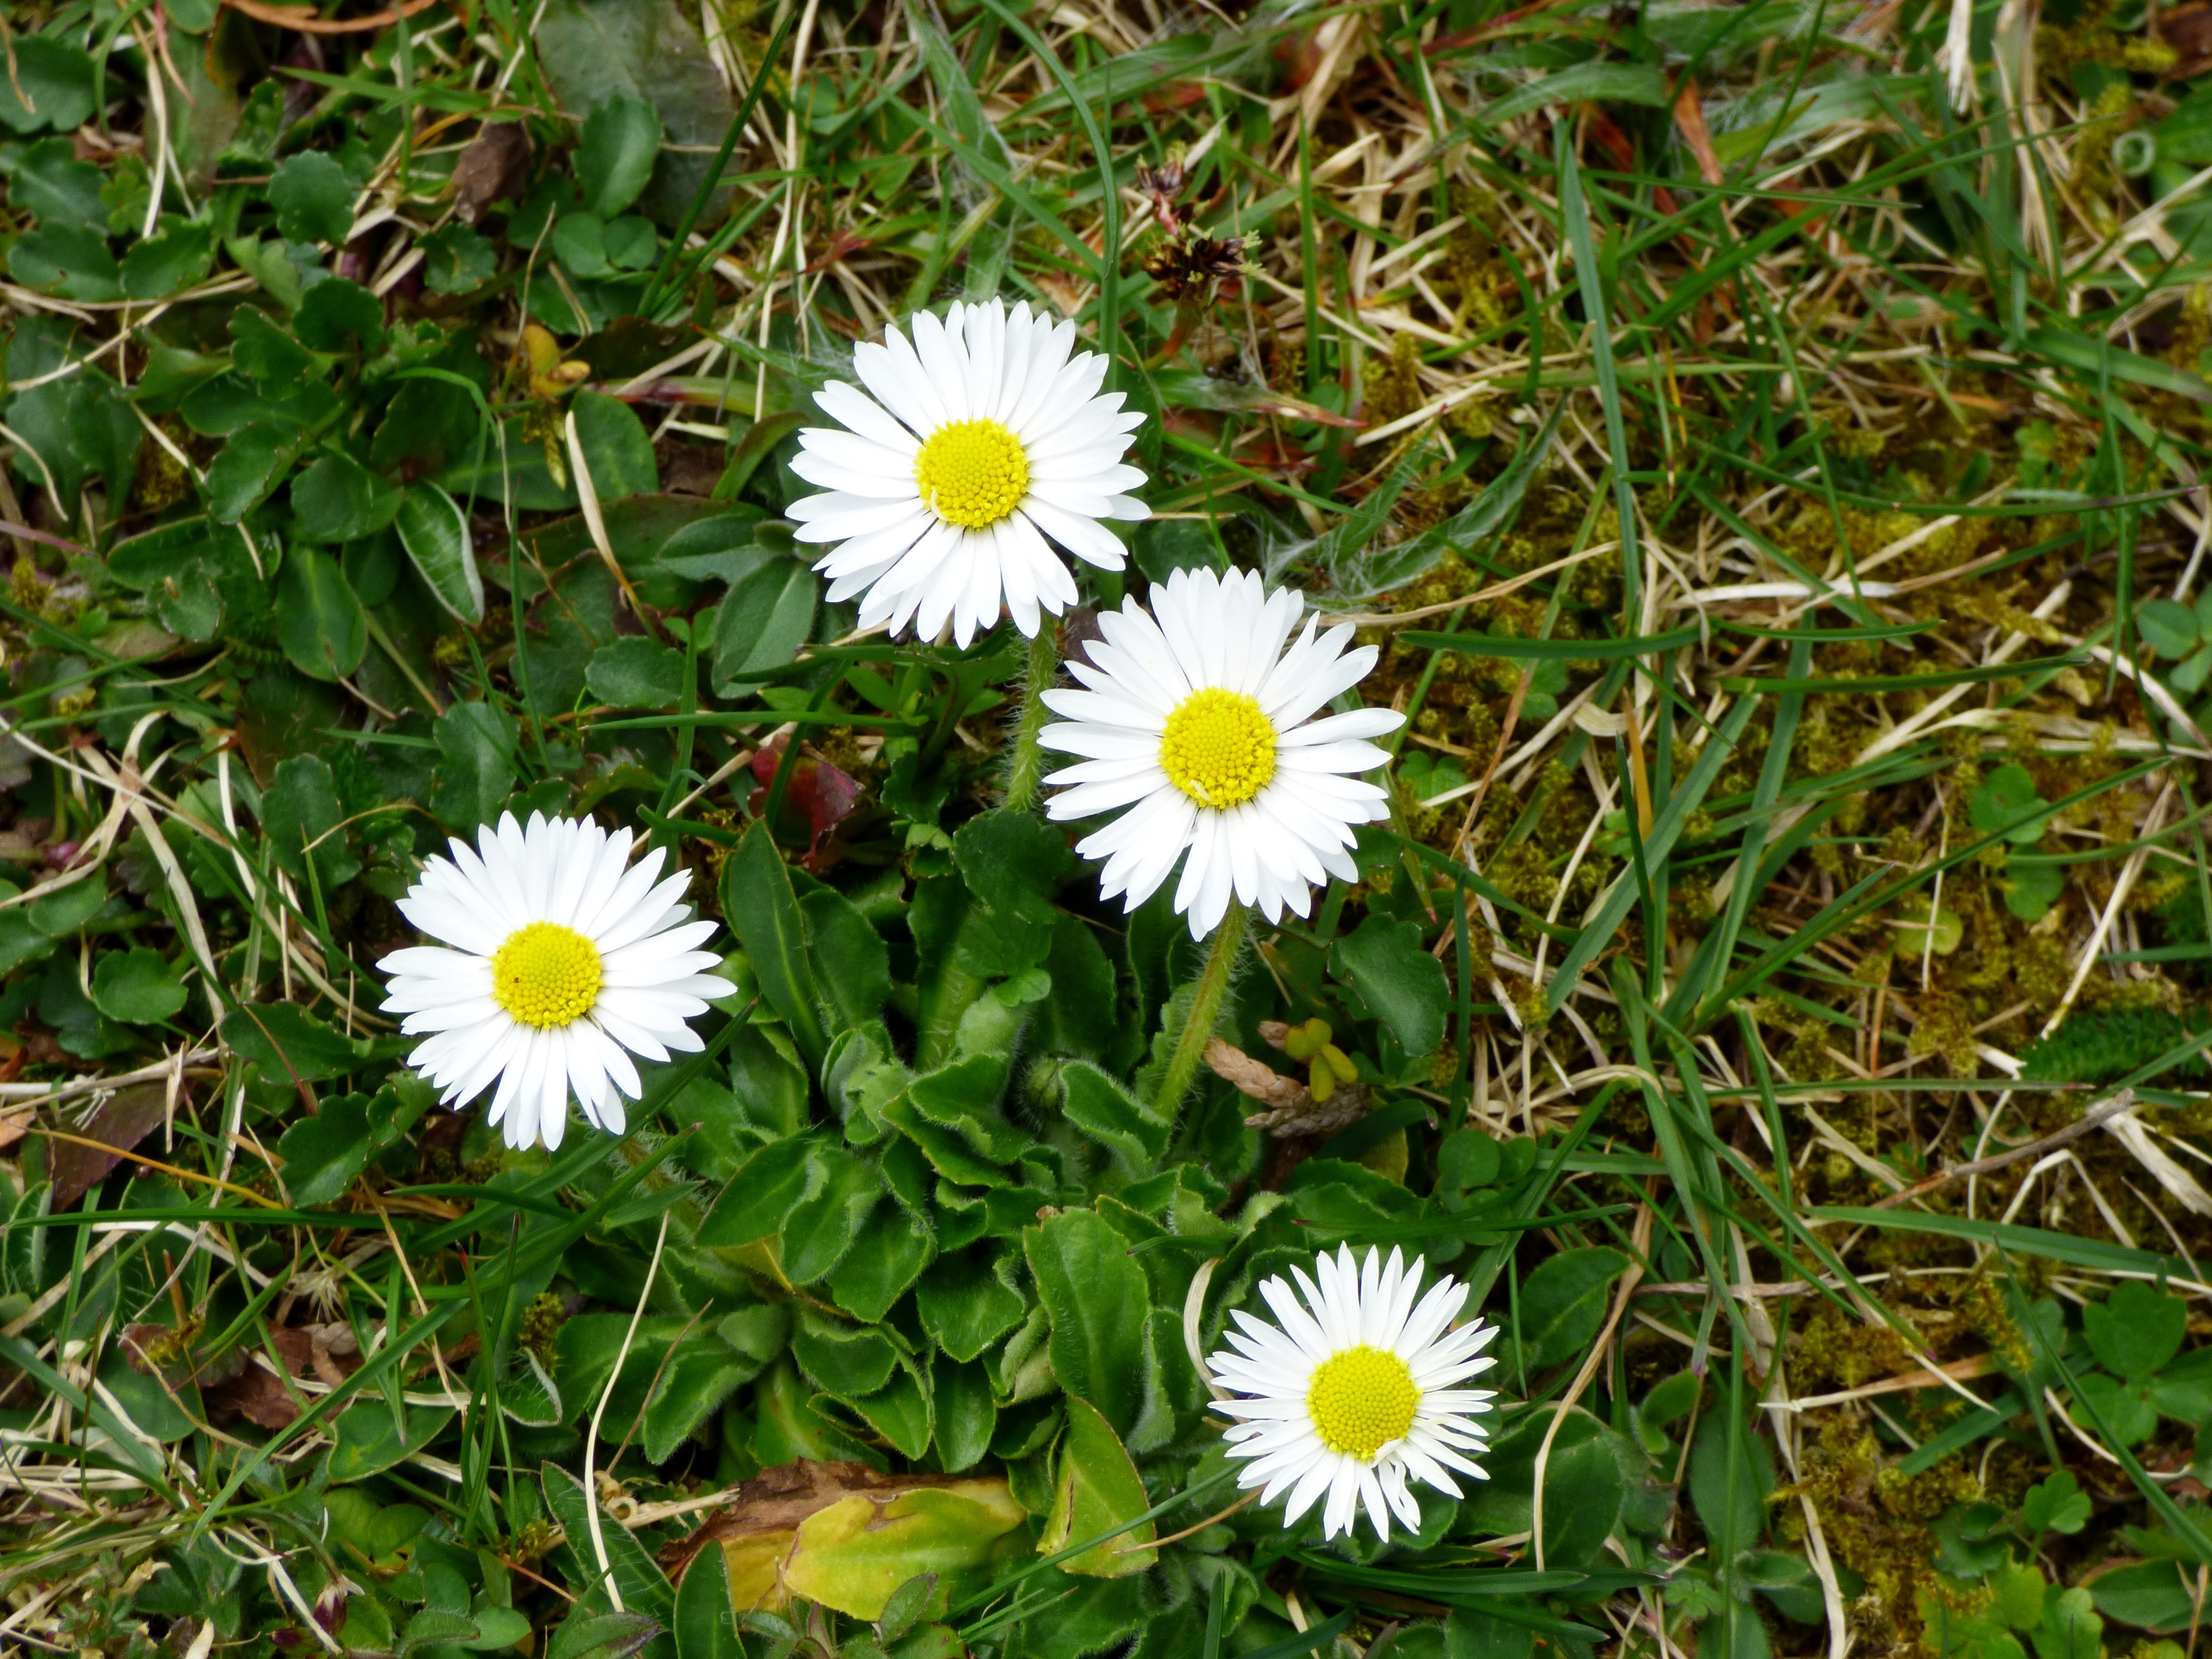
nature, grass, plant, white, field, meadow, flower, petal, daisy, botany, yellow, garden, flora, wildflower, flowers, daisies, flowering plant, daisy family, oxeye daisy, annual plant, land plant, chamaemelum nobile, marguerite daisy